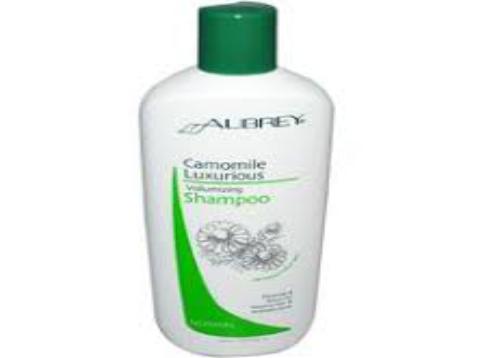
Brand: Aubrey Organics
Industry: Necessities